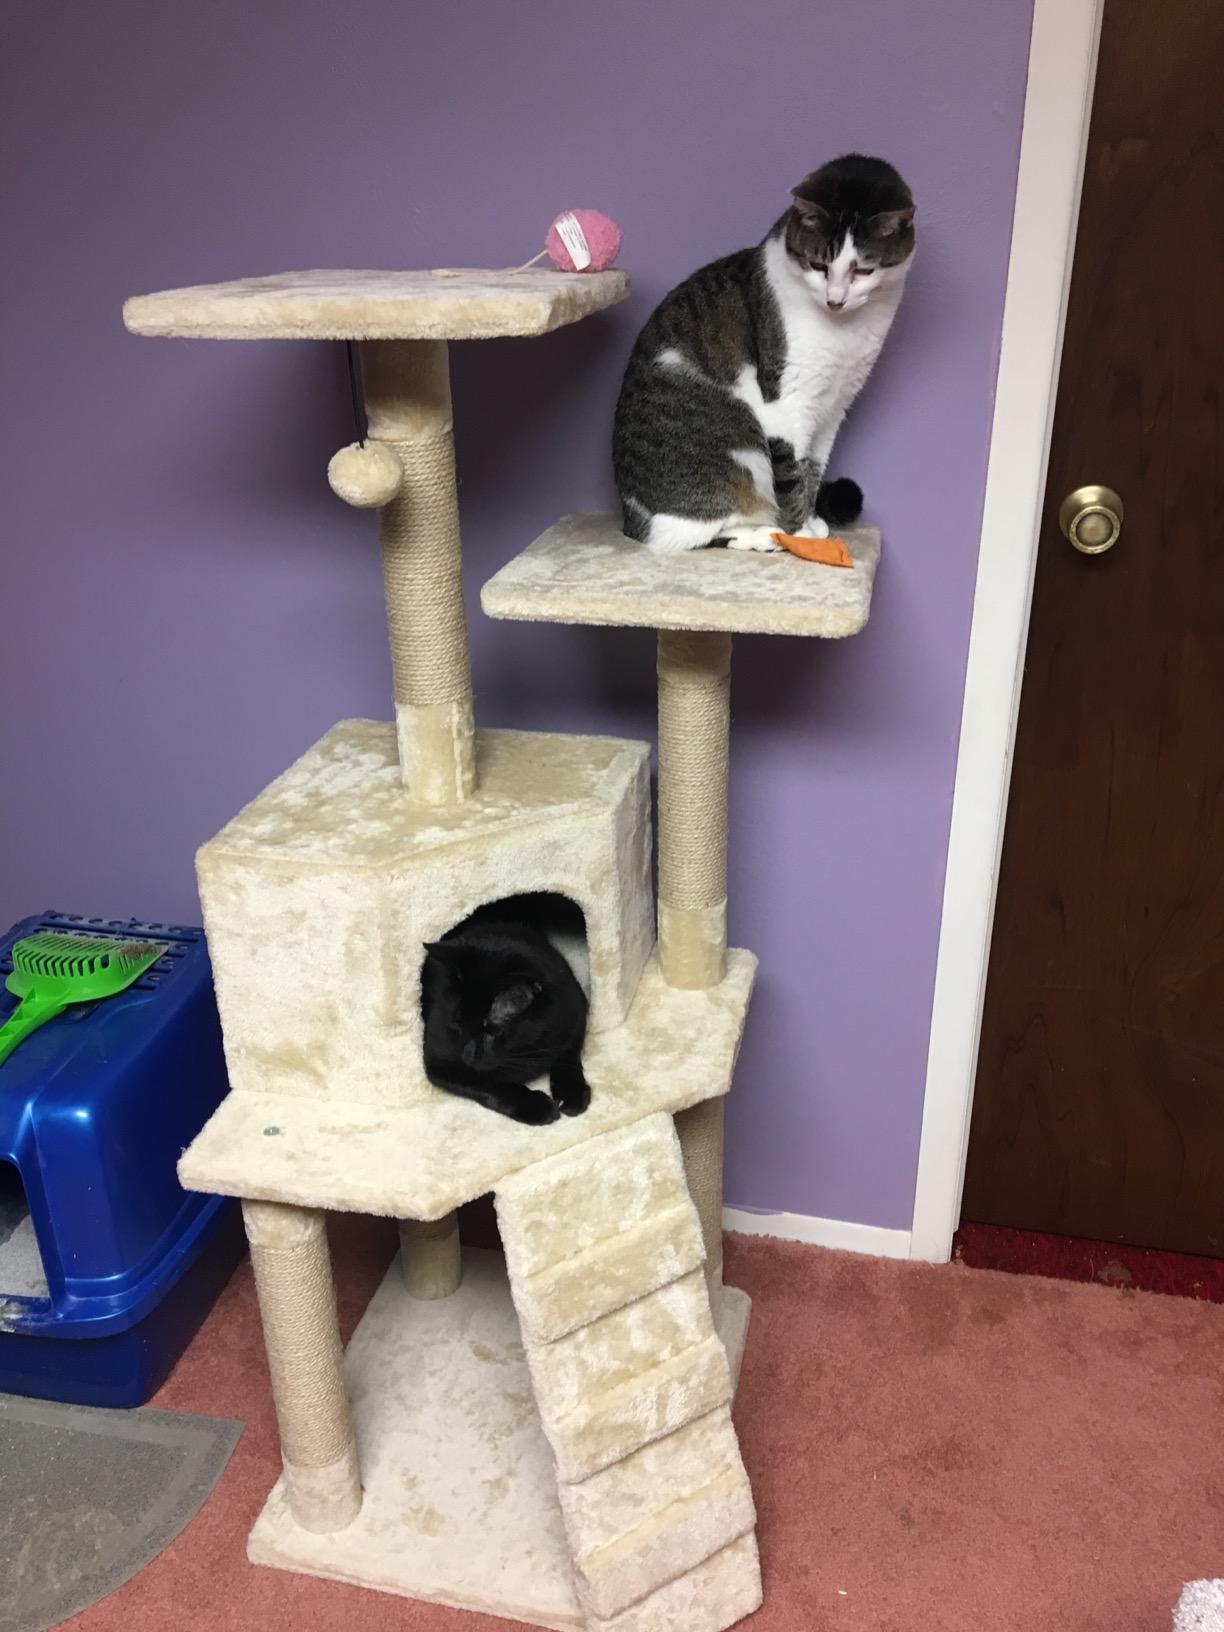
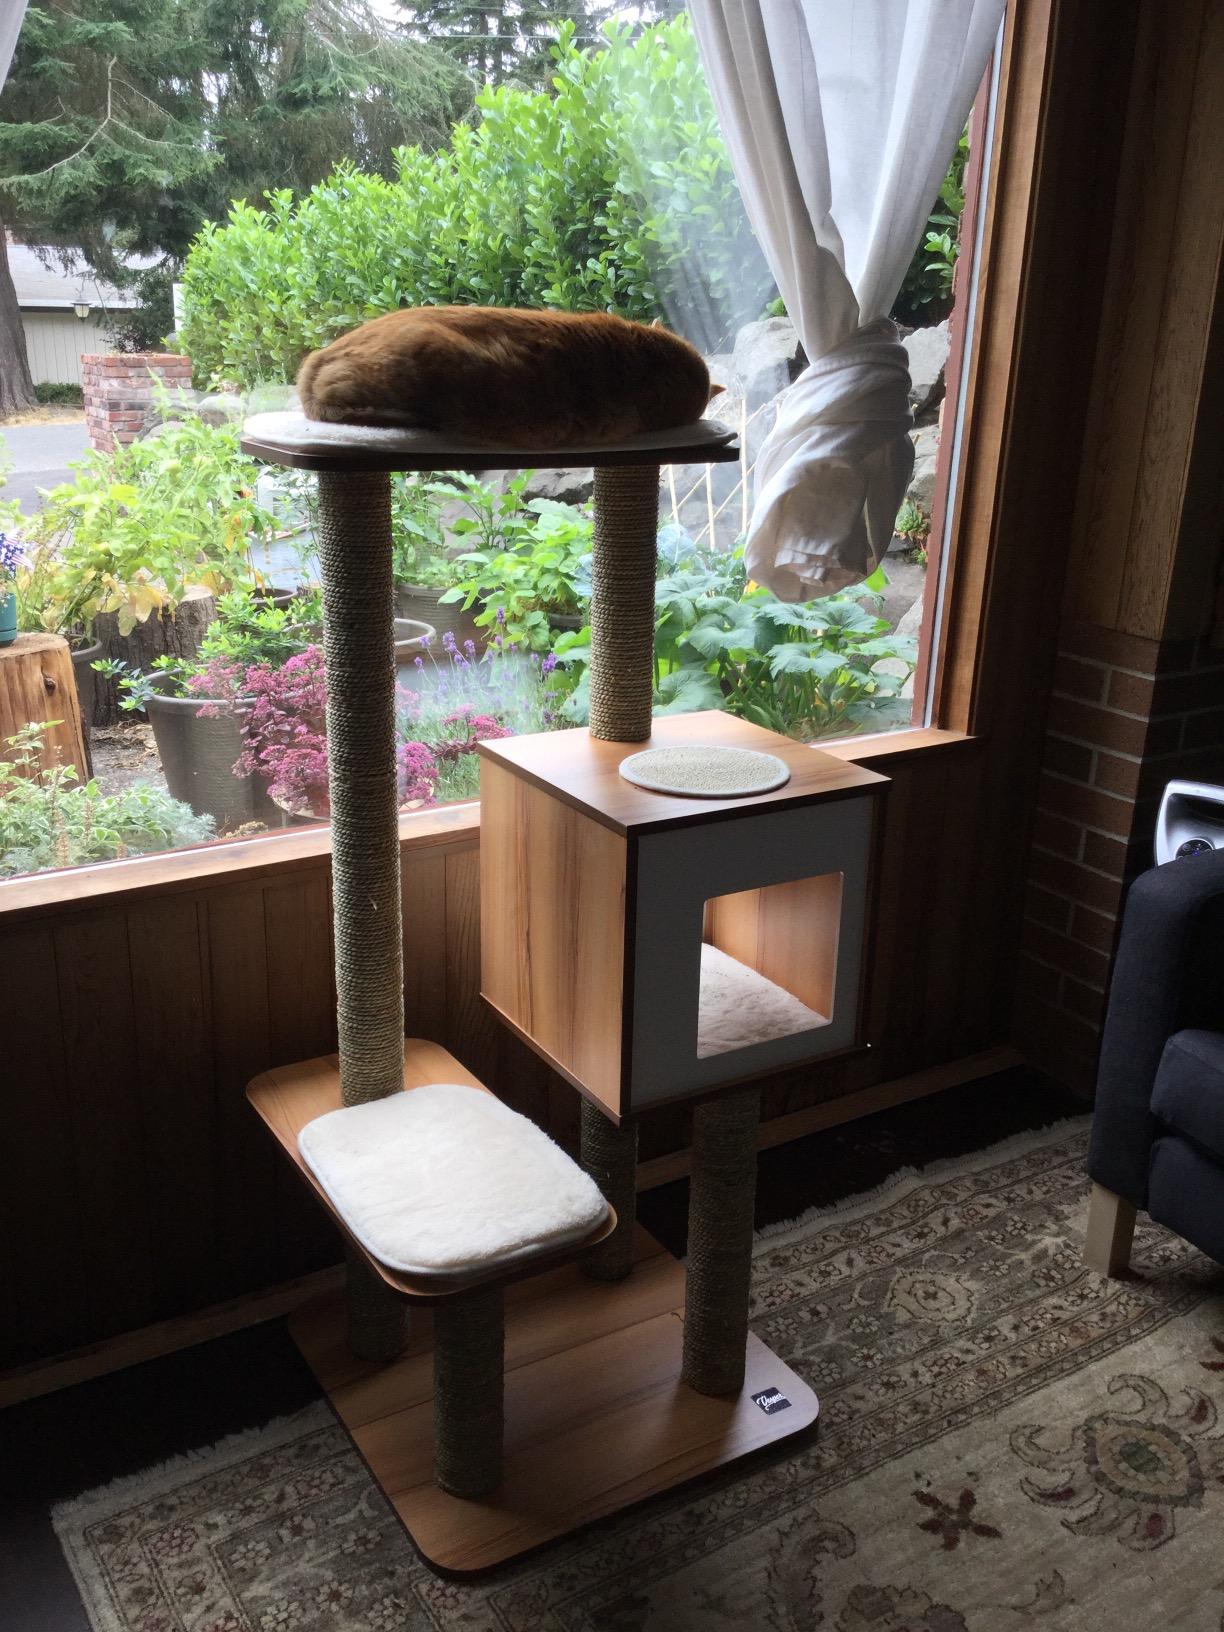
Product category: items_cat tree
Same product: no